Private's Progress

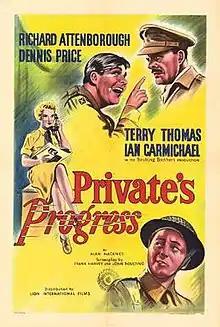
Original UK cinema poster

Private's Progress is a 1956 British comedy film directed by John Boulting and starring Richard Attenborough, Dennis Price, Terry-Thomas and Ian Carmichael. The script was by John Boulting and Frank Harvey, based on the novel of the same name by Alan Hackney.